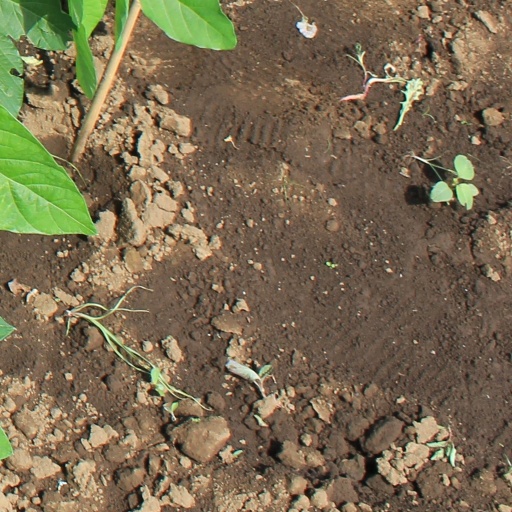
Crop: soybean